Hammerschlagen

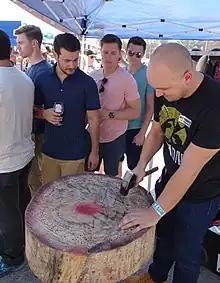
Man playing hammerschlagen at Oktoberfest 2016 in Iowa City

In the United States, the game is often played while consuming beer and is associated with tailgate parties, German cultural events and Oktoberfest celebrations, and beer festivals in the Upper Midwest. Commonly, a tree trunk is used in place of the wooden beam.